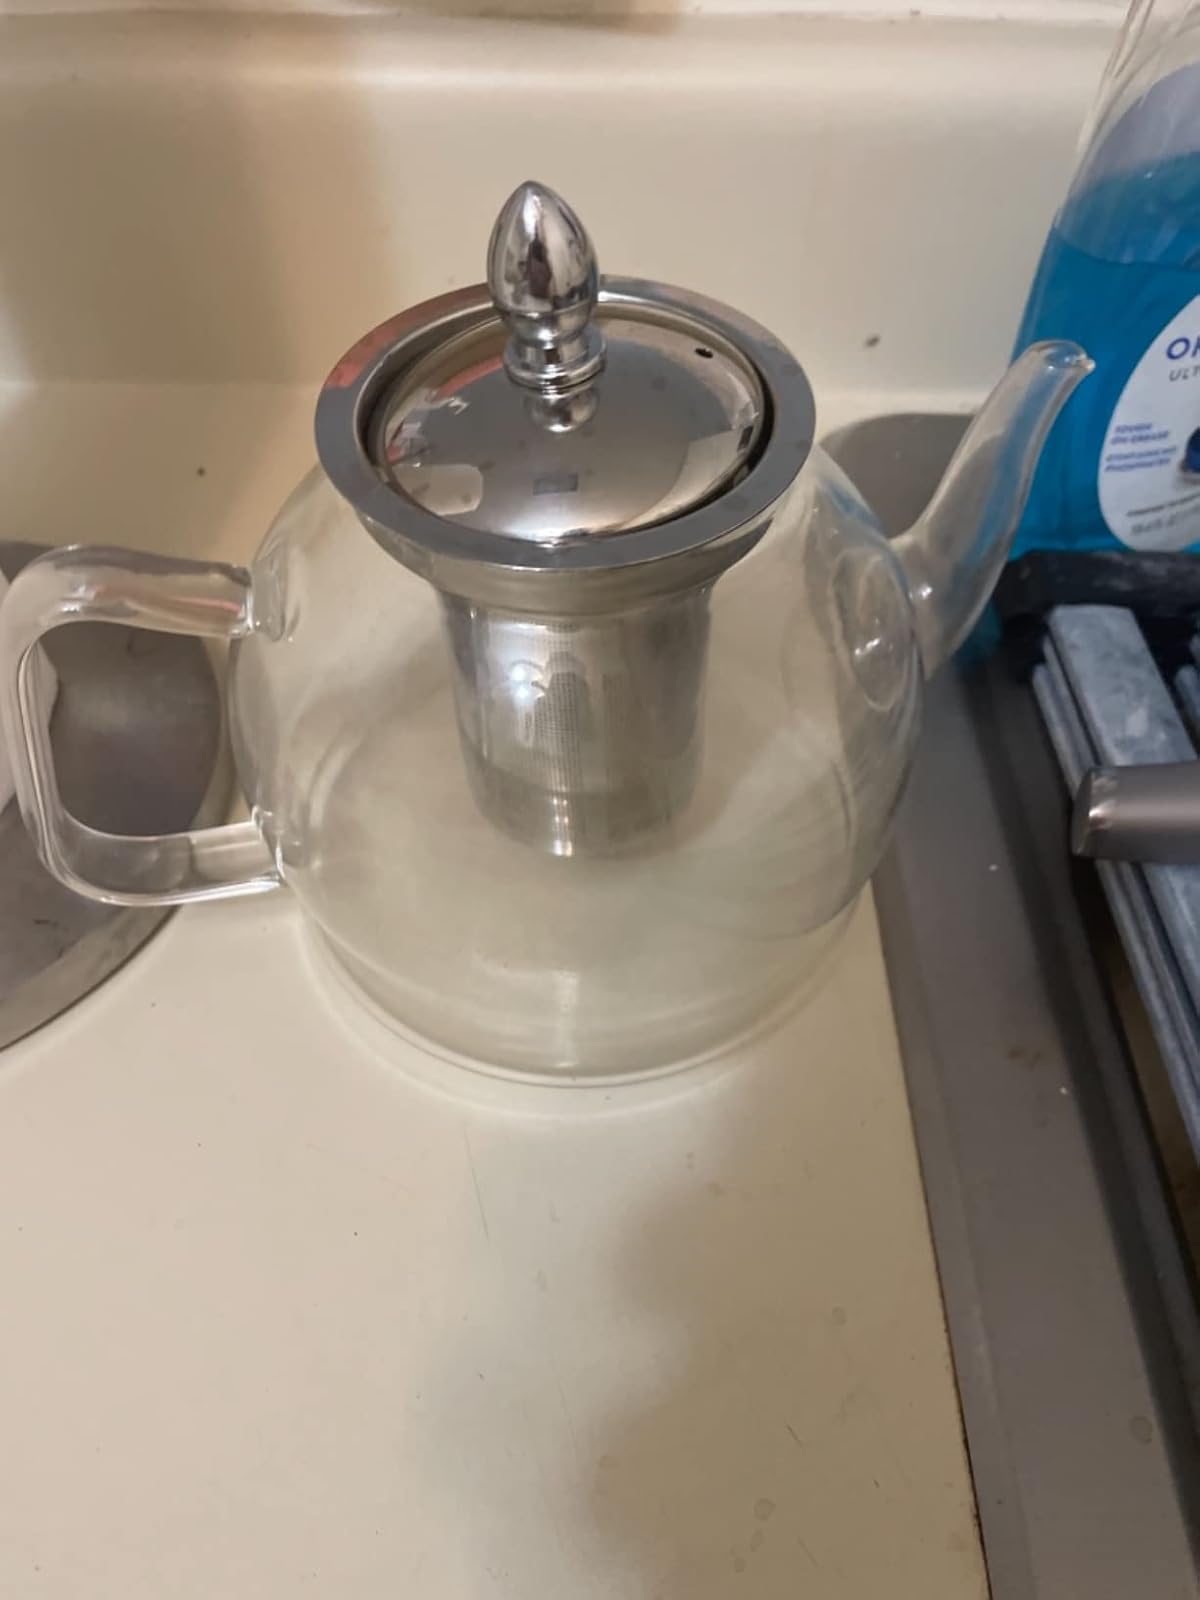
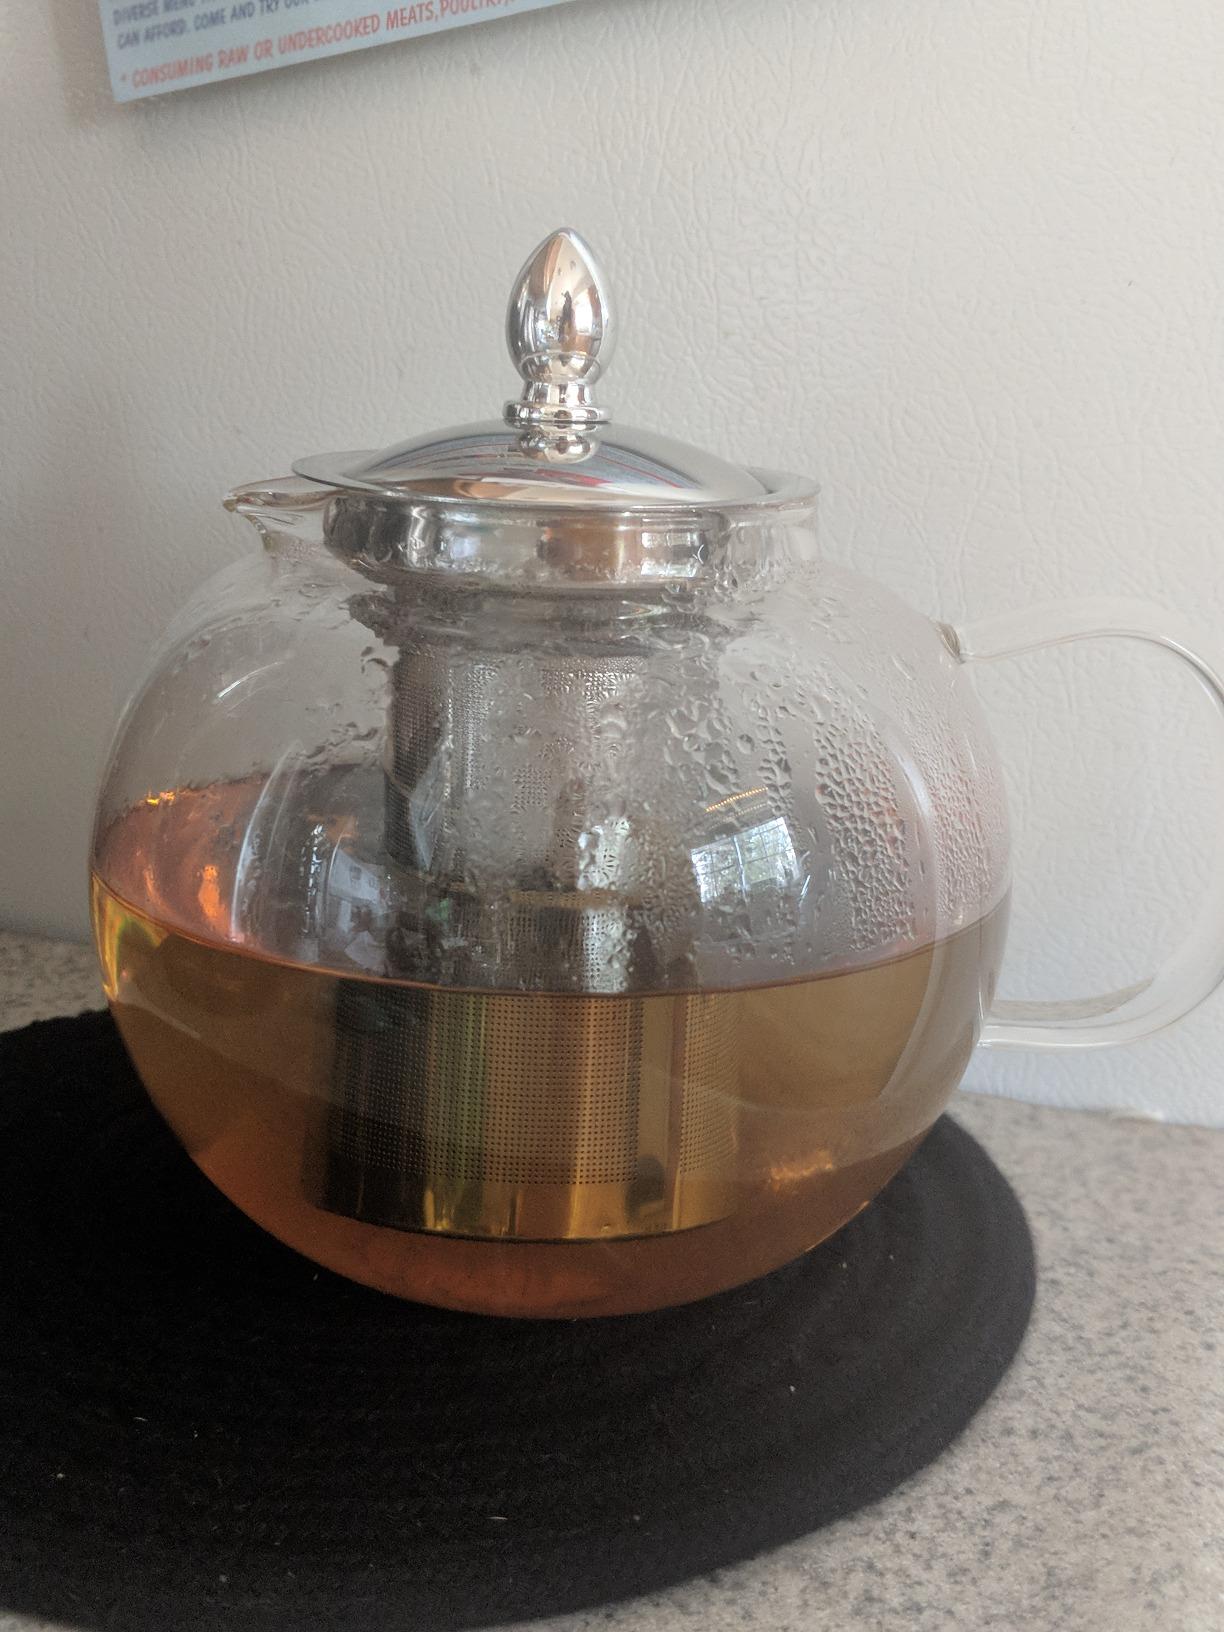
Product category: items_kettle
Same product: no